Jean José Marchand

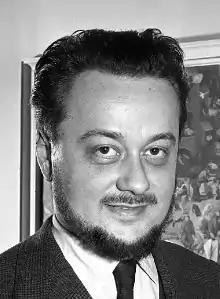
Marchand in 1954

Jean José Marchand (4 August 1920 – 8 March 2011) was a French critic of art, cinema and literature. From the late 1960s he made many documentary TV films of writers, philosophers and artists.